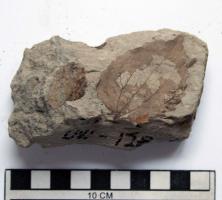
一个化石属于被子植物，其特征描述:属征：叶在长枝上对生，在短枝上单生，近圆形或宽卵形，先端圆或锐尖，基部心形、圆形或宽楔形，边缘具圆钝锯齿，齿端具腺体，具5~7条掌状脉。

简述：叶形卵形至椭圆形，基部盾形，叶缘具浅波状齿，齿尖较锐，3~5条主脉自基部向上拱形伸出

详述：叶形卵形至椭圆形，长约6~8cm，宽5.5~6.4cm，基部盾形，叶缘具浅波状齿，齿尖较锐。齿两侧距离相等；中脉直达叶前部，基部约2mc处粗壮，3~5条主脉自基部向上拱形伸出，并在基邻近挤，从中脉生出的二次脉约2对，近等距；三次脉有直接从中脉垂直伸出，与从侧脉伸出的互相联结形成网络，侧脉的分支形成一系列叠瓦状环形。